West Highland White Terrier

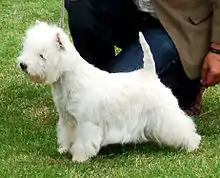
A Westie in a modern show-cut

The person most closely associated with developing the modern breed of West Highland White Terrier is Edward Donald Malcolm, 16th Laird of Poltalloch. Malcolm owned terriers used to work game; the story told is that a reddish-brown terrier was mistaken for a fox and shot. Following this, Malcolm decided to develop a white terrier breed, which became known as the "Poltalloch Terrier". The first generation of Poltallochs had sandy-coloured coats, and had already developed prick ears, which is a trait seen later in the modern breed. It is unknown if the Poltalloch Terriers and Pittenweem Terriers were interbred. In 1903, Malcolm declared that he did not want to be known as the creator of the breed and insisted that his breed of white terriers be renamed. The term "West Highland White Terrier" first appears in "Otters and Otter Hunting" by L.C.R. Cameron, published in 1908.